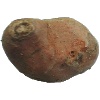
Label: Potato Sweet 1